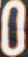
Number: 0